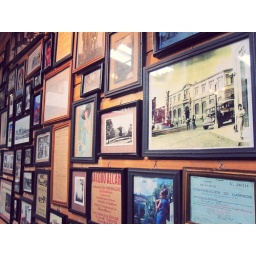
all over the world, there's the type of person that loves to cover the walls in stuff